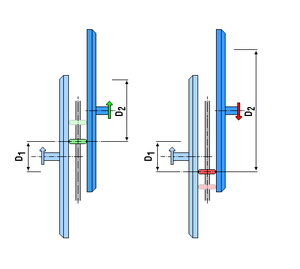
Un variateur de vitesse mécanique ou transmission à variation continue est un dispositif mécanique permettant de faire varier continûment le rapport de démultiplication d'un arbre moteur à un arbre mené. Il est utilisé en remplacement d'une boîte de vitesses. Dans le monde automobile, il est connu sous son acronyme anglais : CVT.